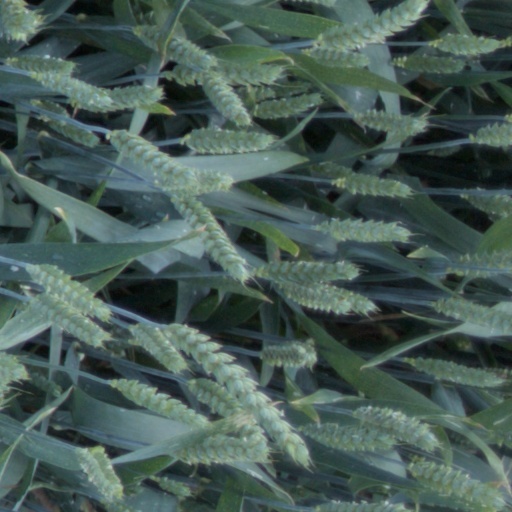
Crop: wheat